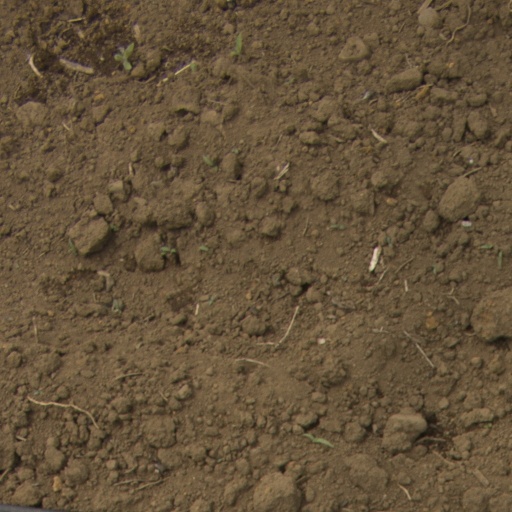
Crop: Jerusalem artichoke